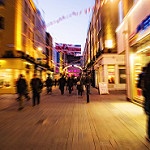
Label: street